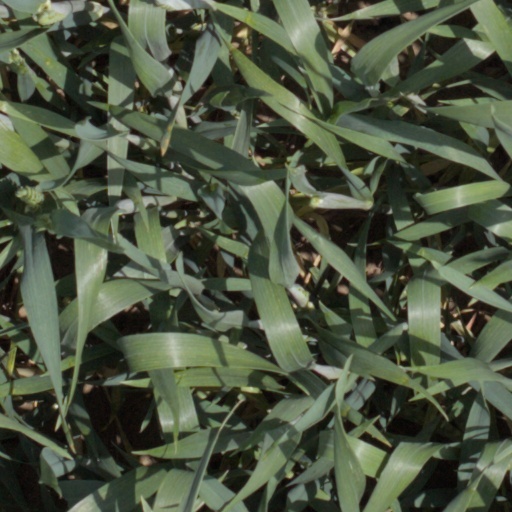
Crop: wheat